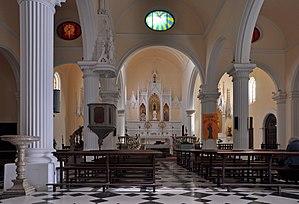
Teguise (Lanzarote, Îles Canaries)